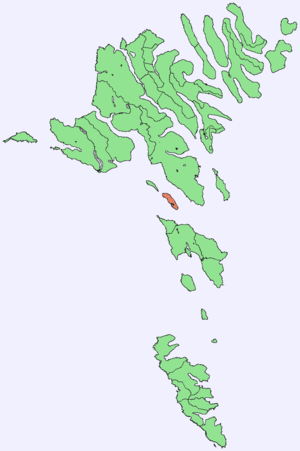
Cet article recense les îles et îlots formant l'archipel des Féroé.